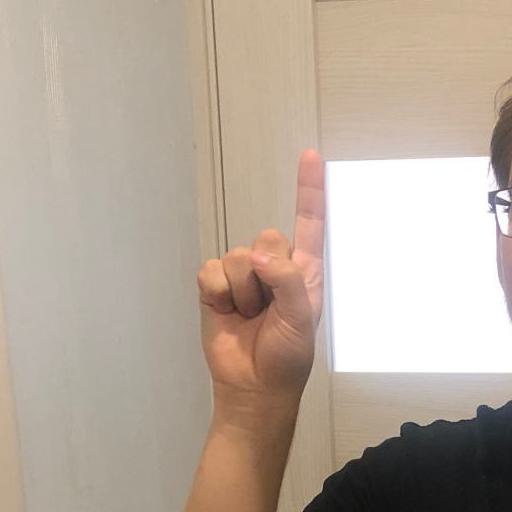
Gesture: one